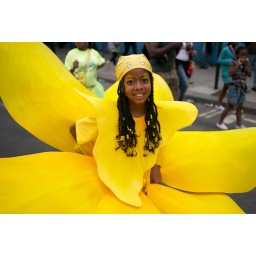
Girl costumed as yellow flower in the carnival parade on children's day, 2009.